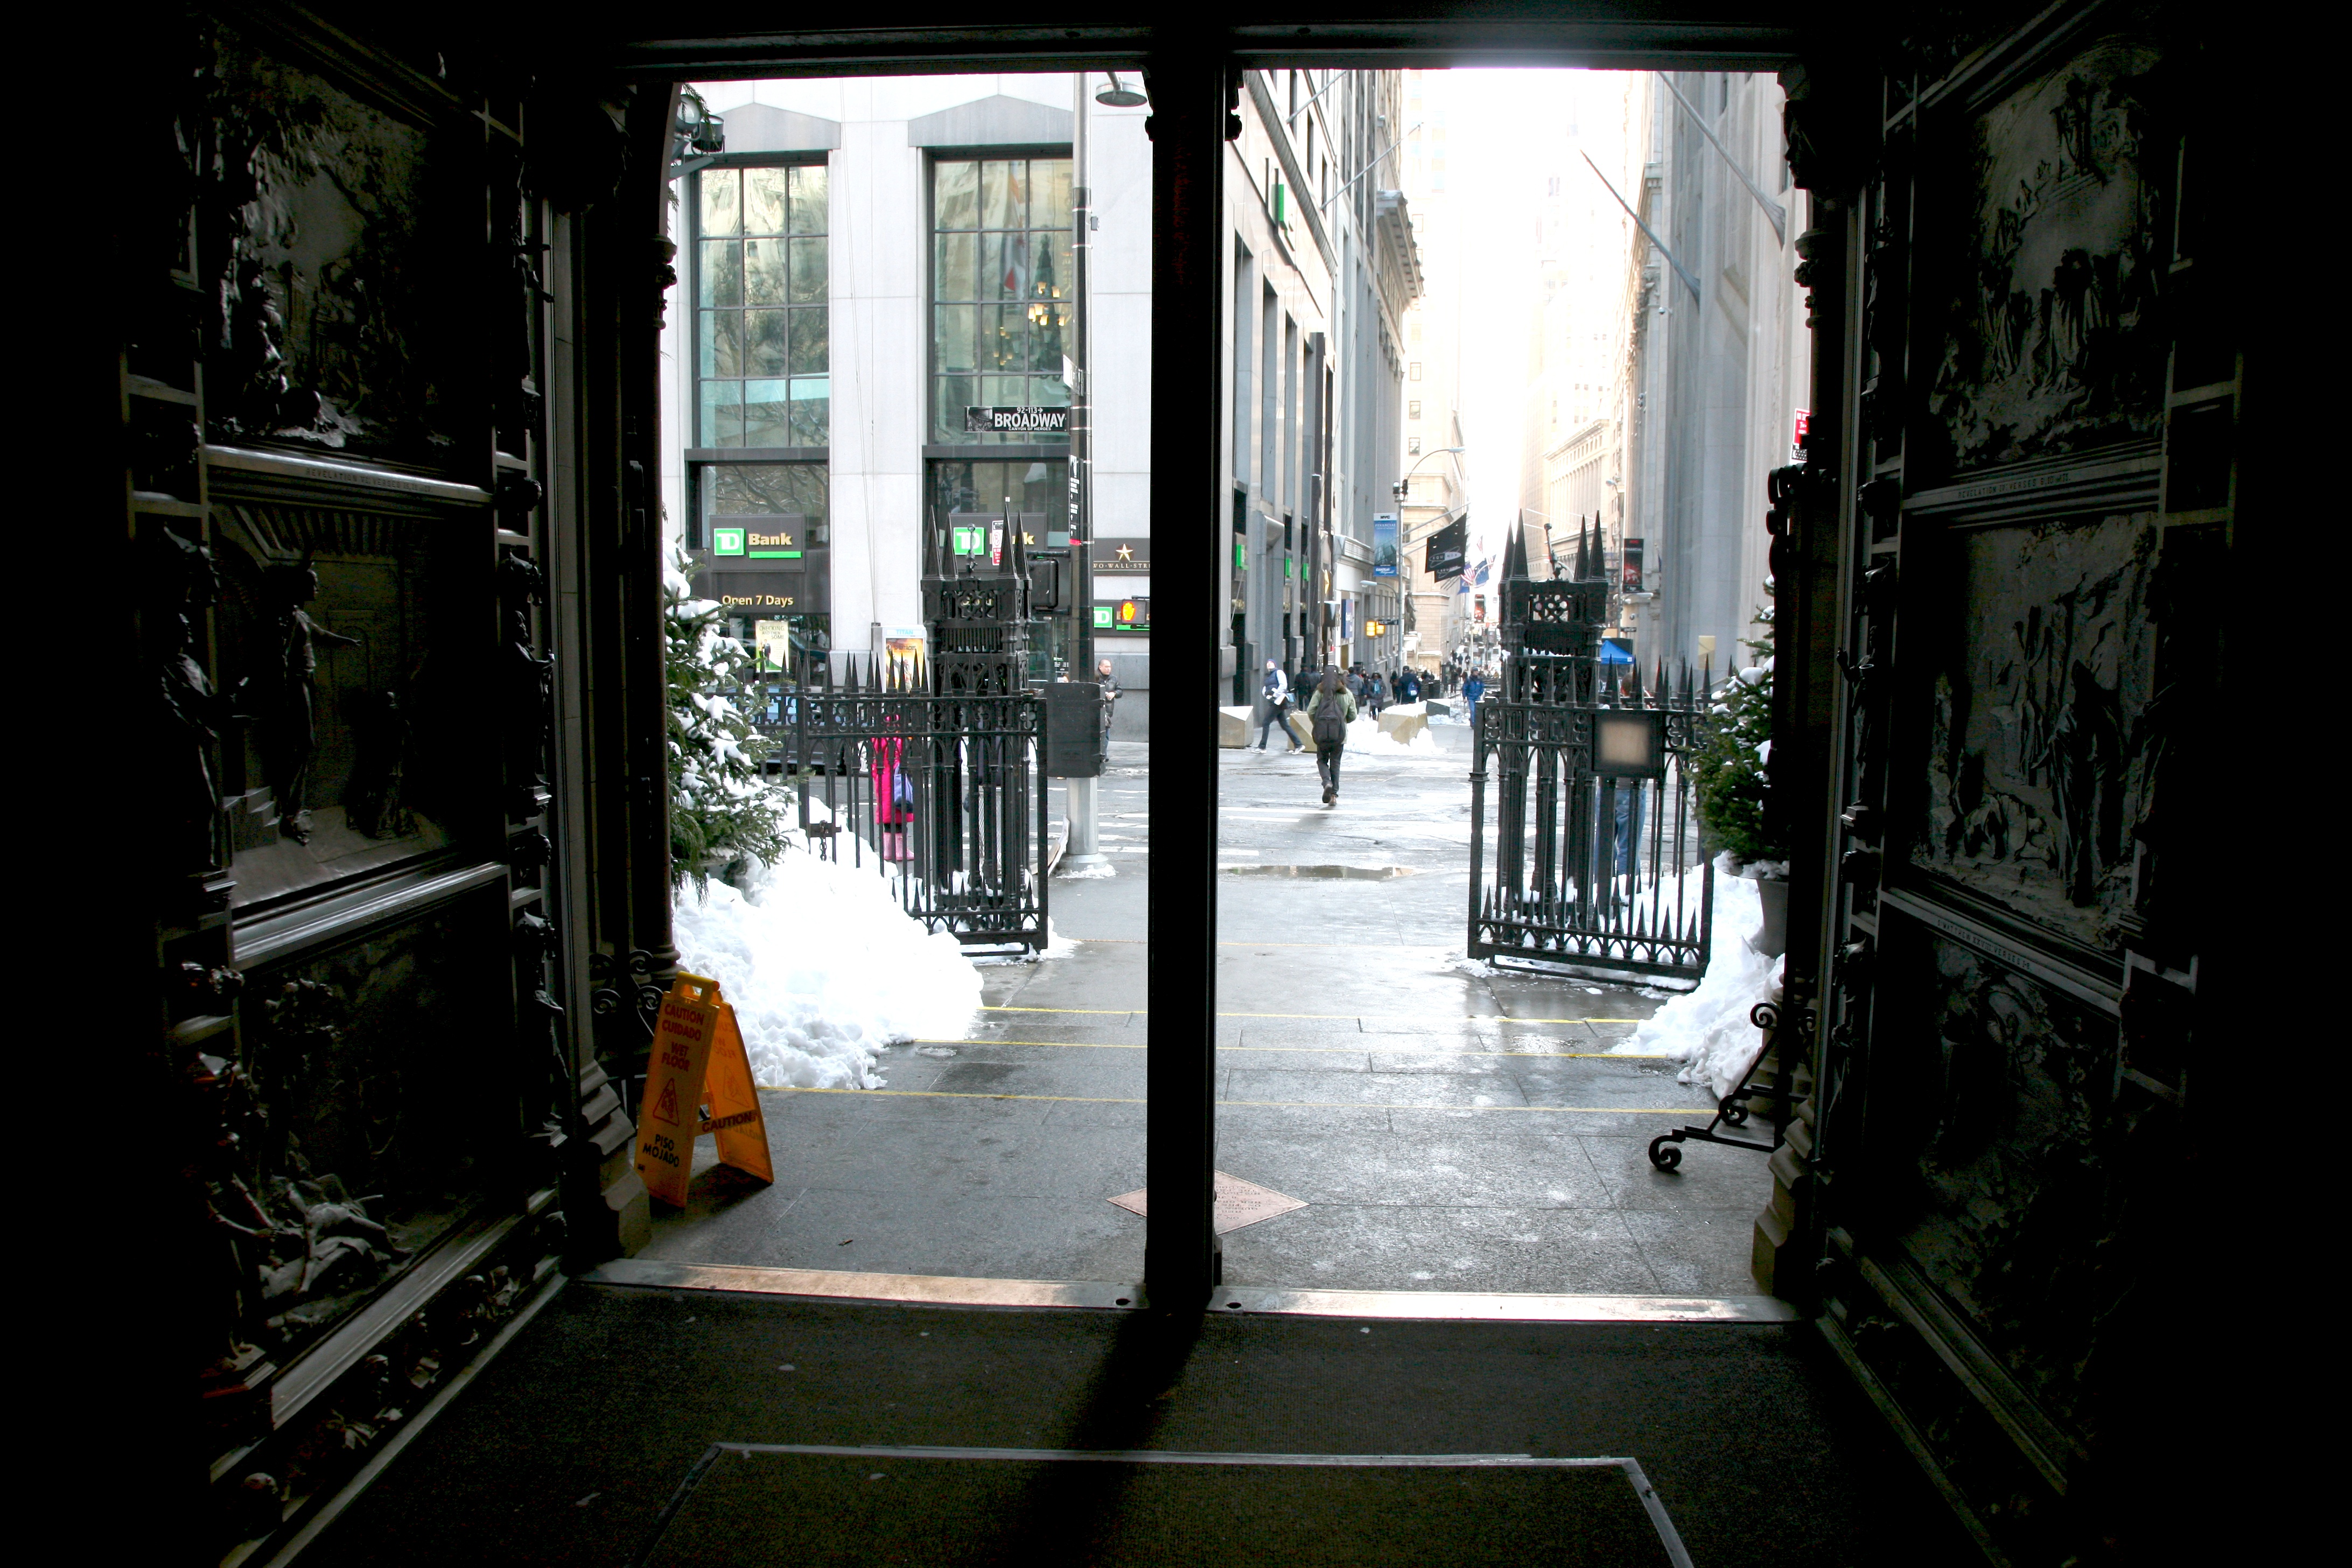
light, road, street, window, alley, manhattan, nyc, canon, darkness, church, door, newyork, newyorkcity, ny, eglise, 5d, lowermanhattan, ef24105mmf4lisusm, trinitychurch, trinitywallstreet, urban area